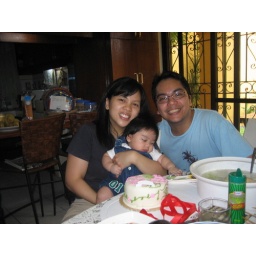
We had chicken soup, barbecue, marinara pasta made by mom! And lola's cake and ice cream from lolita. Yummy!